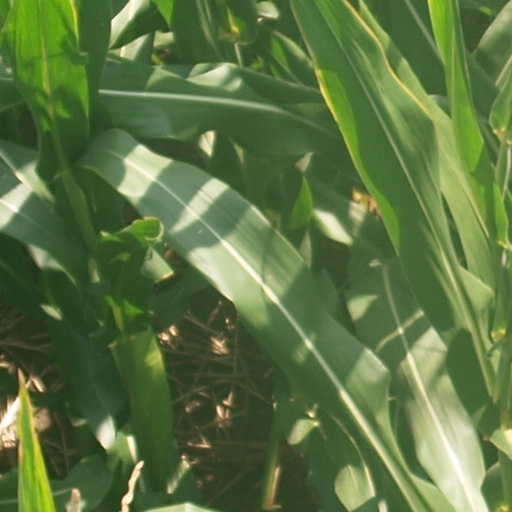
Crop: maize; corn